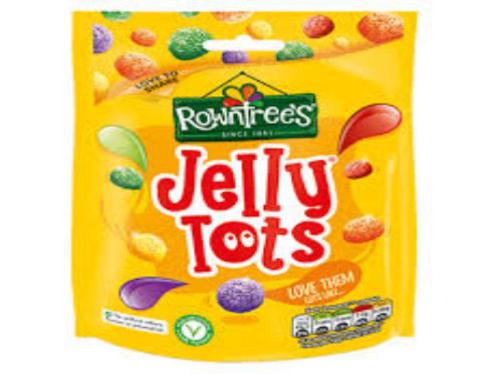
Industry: Food